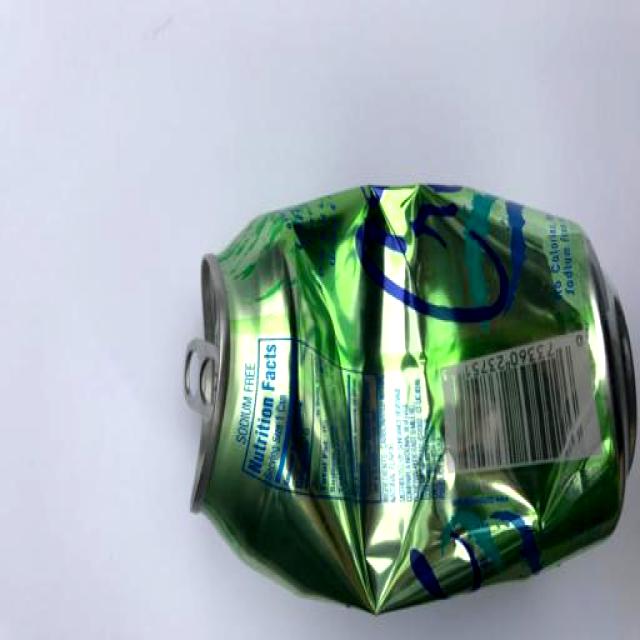
Label: Metal